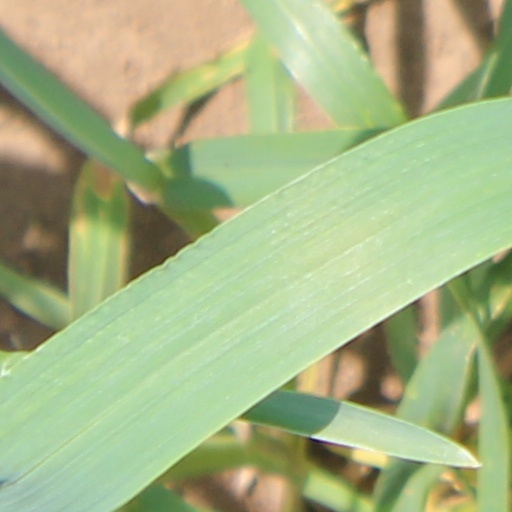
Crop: wheat